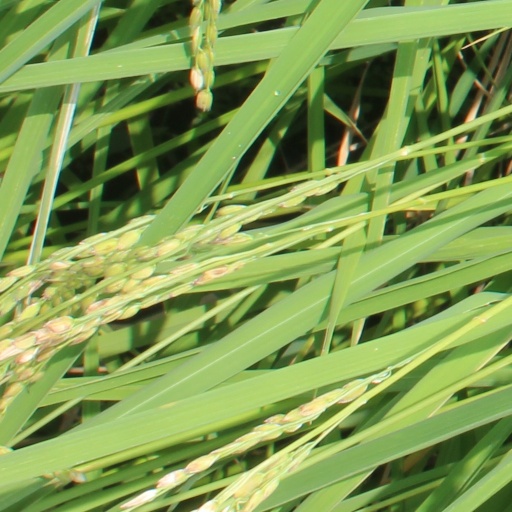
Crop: rice